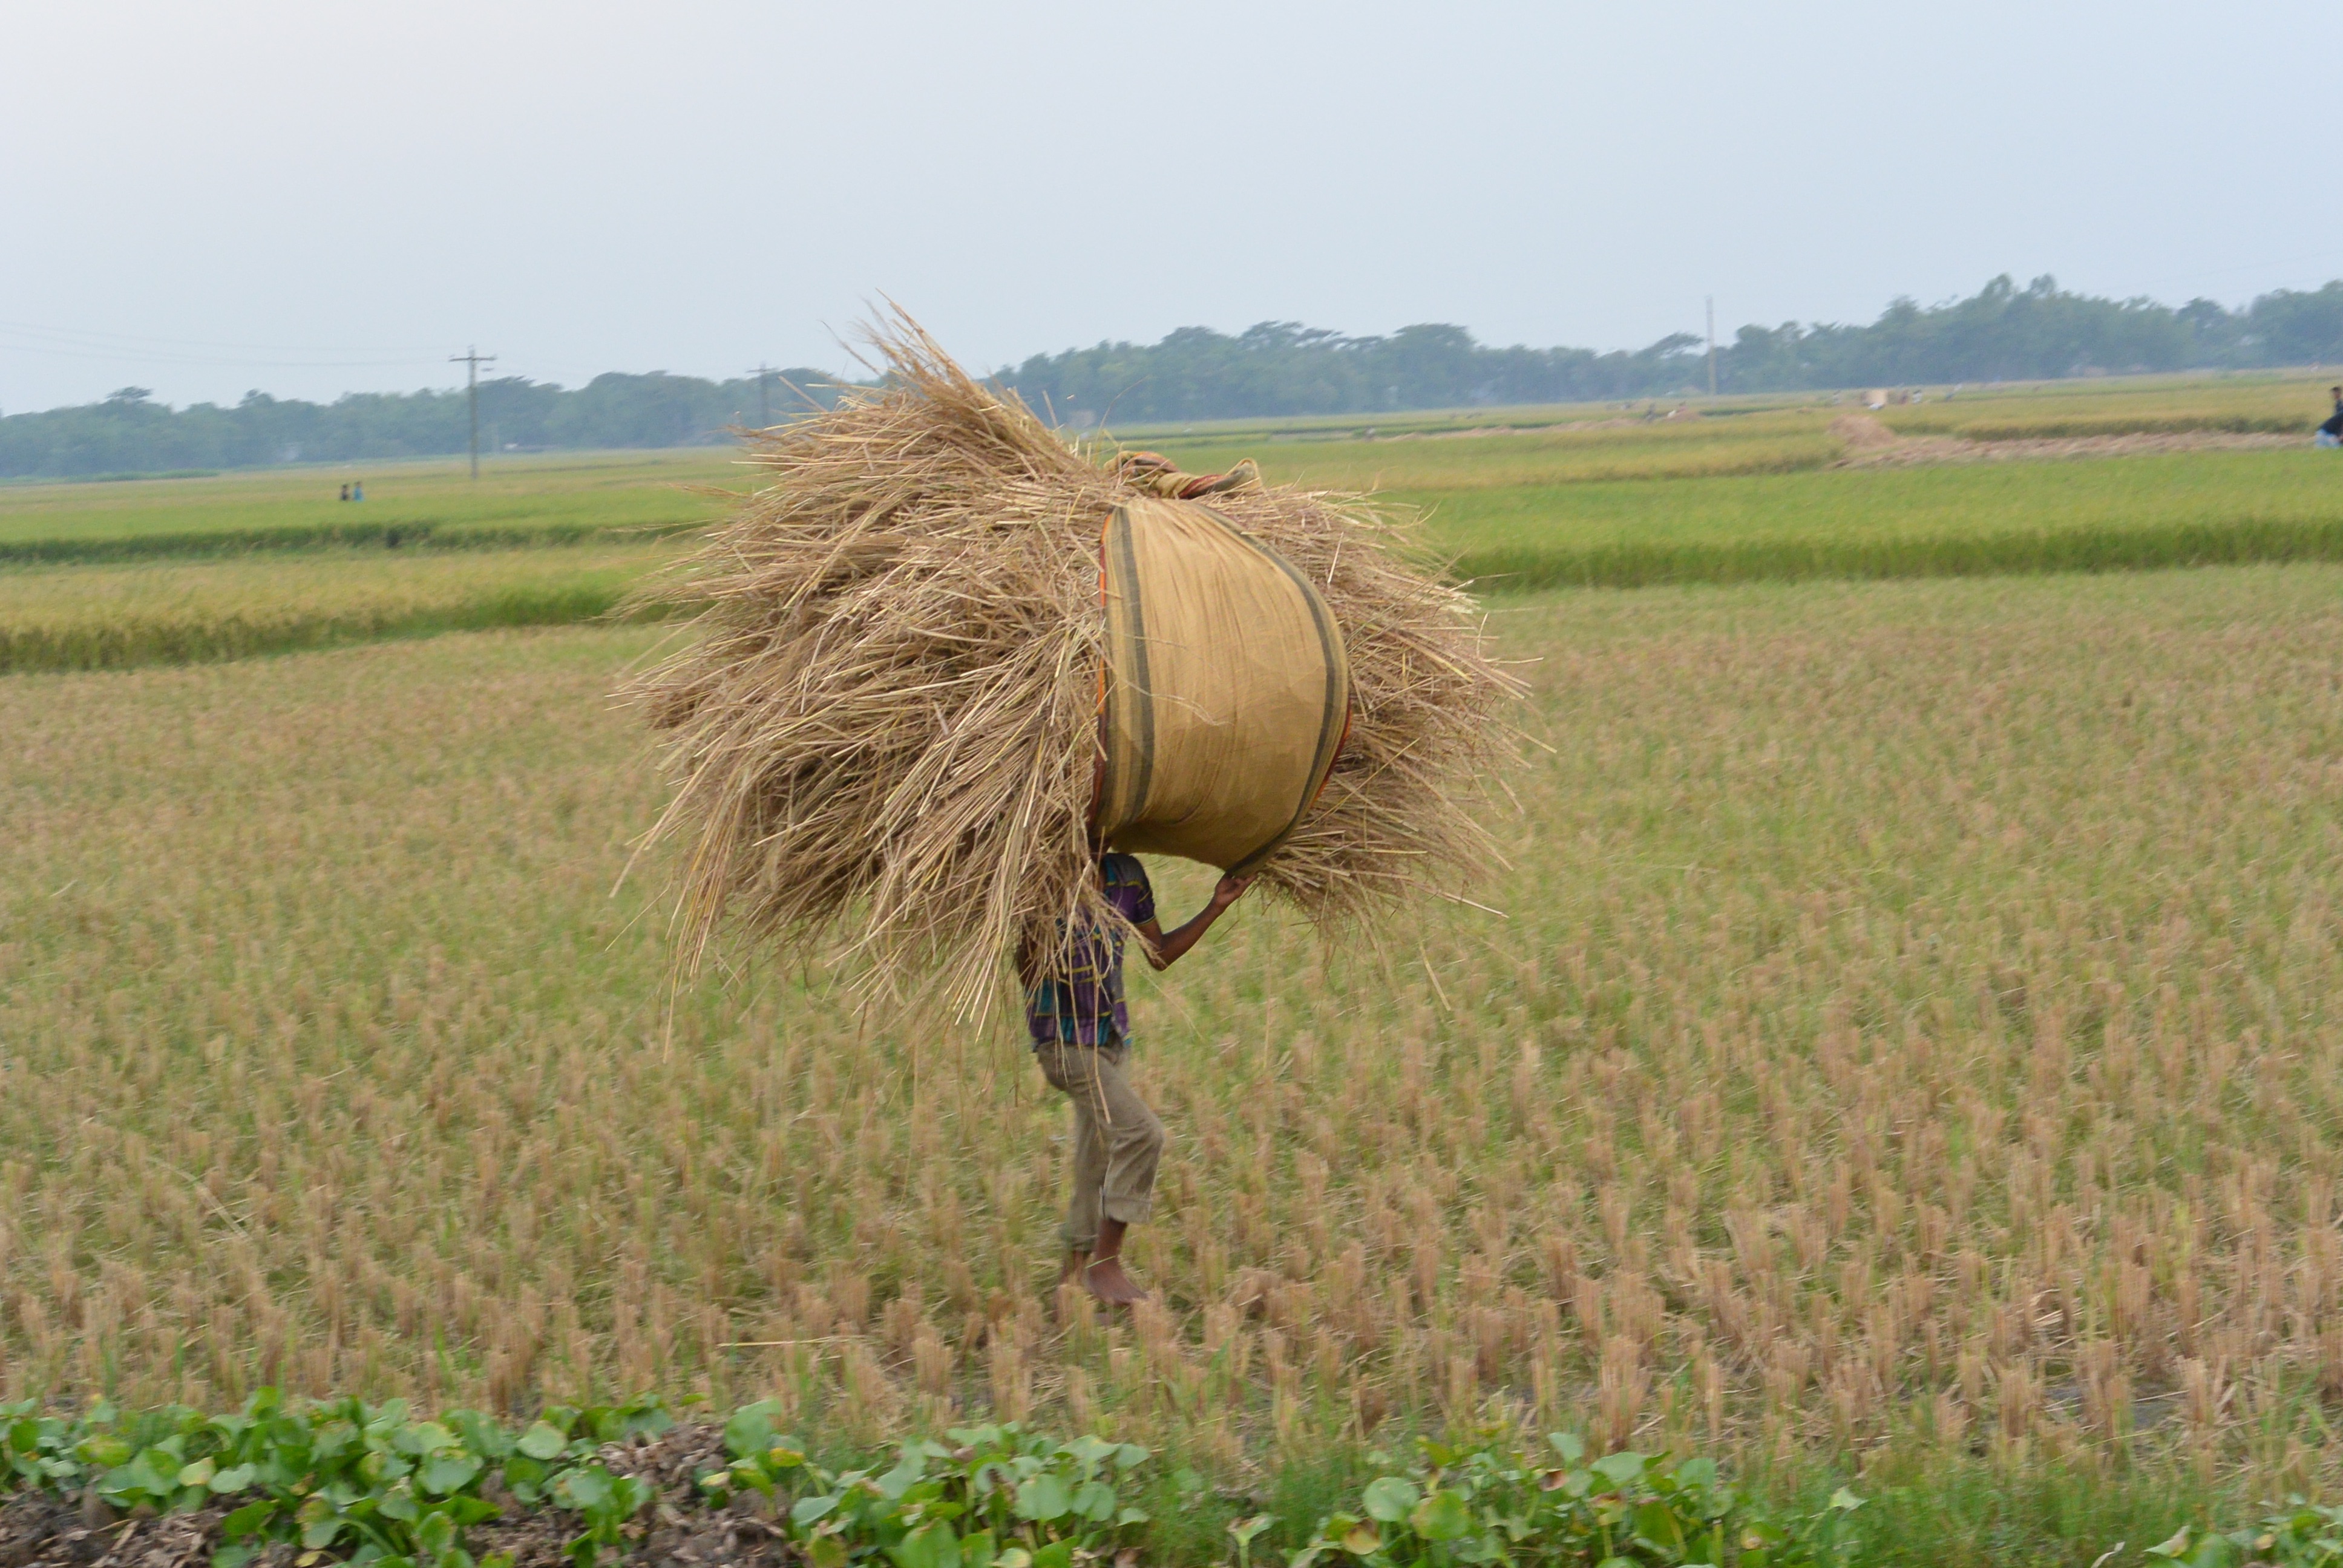
grass, plant, hay, field, farm, meadow, prairie, crop, pasture, grazing, soil, agriculture, savanna, plain, grassland, straw, ecosystem, steppe, rural area, paddy field, grass family